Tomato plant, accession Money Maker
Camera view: horizontal (90 deg, fisheye); turntable rotation: 90 degrees
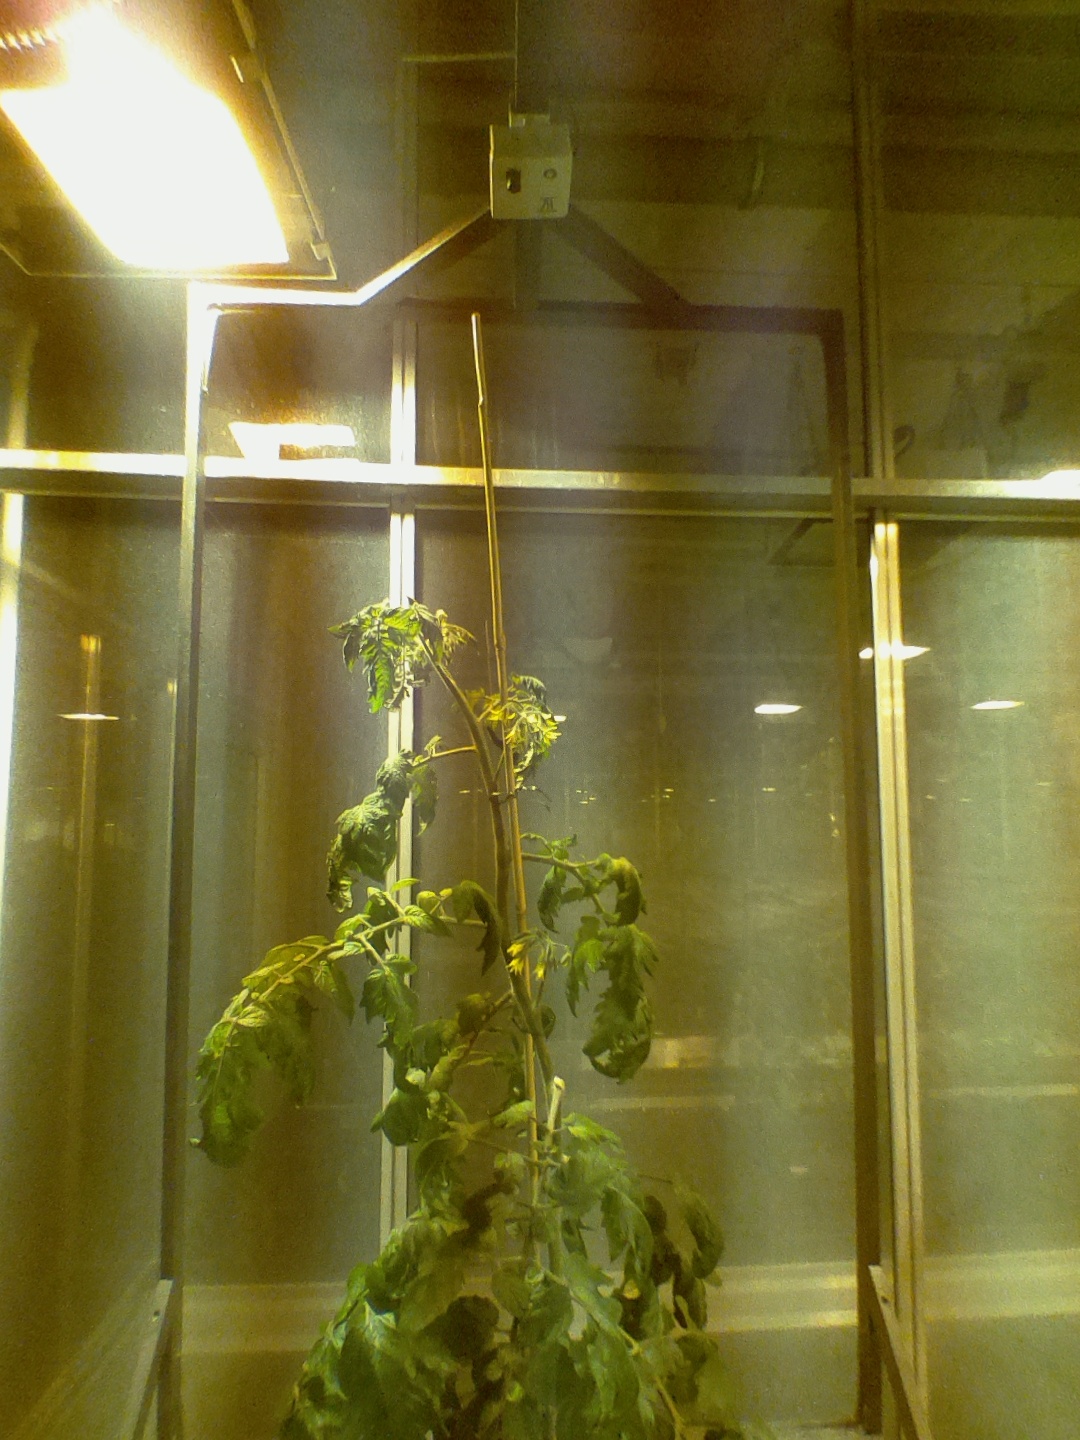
BBCH growth stage 69: End of flowering, 90%-100% of flowers open, more petals falling